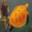
Label: turtle